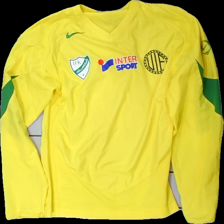
View: front
Type: Training top
Category: Men
Brand: Nike
Colors: Yellow, Green
Material: 100% polyester
Pattern: Logo print
Cut: Regular
Size: S
Season: All
Trend: Sports
Stains: Minor
Damage: fläckar
Damage location: top left
Damage 2 location: bottom right
Damage 3 location: middle right
Price range: <50
Recommended usage: Export
Description: gul träningströja med reklamtryck och logga, fläckar fram